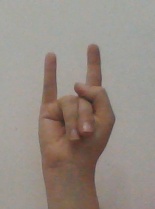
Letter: la